Erwin Hoffer

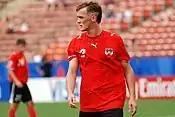
Erwin Hoffer participating for Austria in U-20 World Cup 2007.

Hoffer previously represented Austria levels. During the U-20 World Cup in Canada, Hoffer scored 3 times in 8 appearances in the tournament. As a result, Hoffer shaved the name "Jimmy" into one side of his head after receiving that nickname from a coach, Karl Brauneder. The nickname is a reference to Jimmy Hoffa.